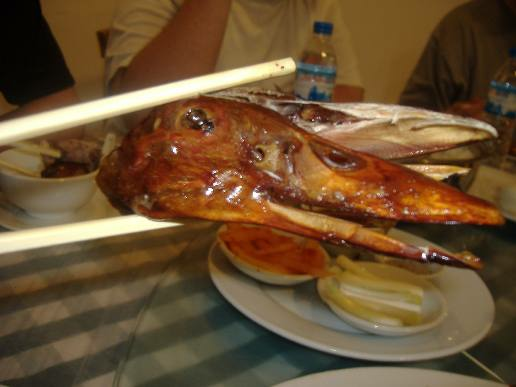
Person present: No